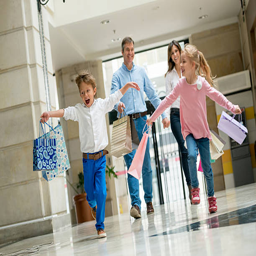
family running at the shopping center